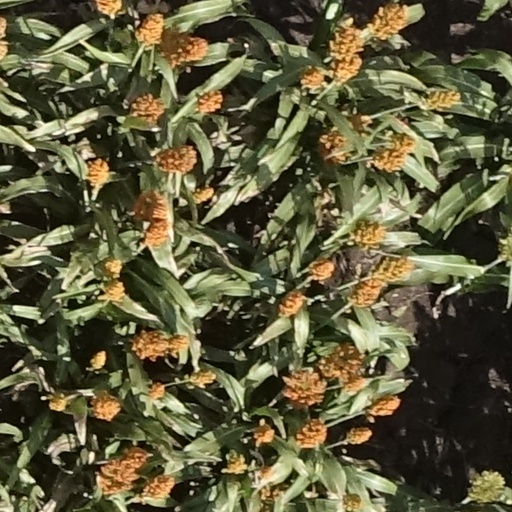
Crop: sorghum